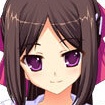
Portrait style: Anime Portrait